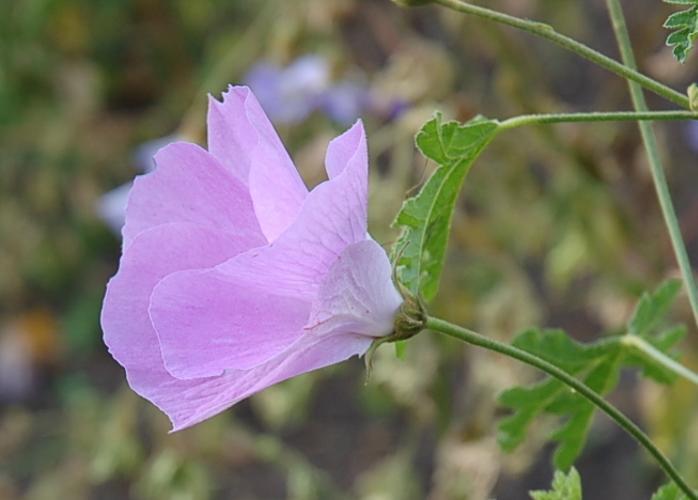
Label: pelargonium